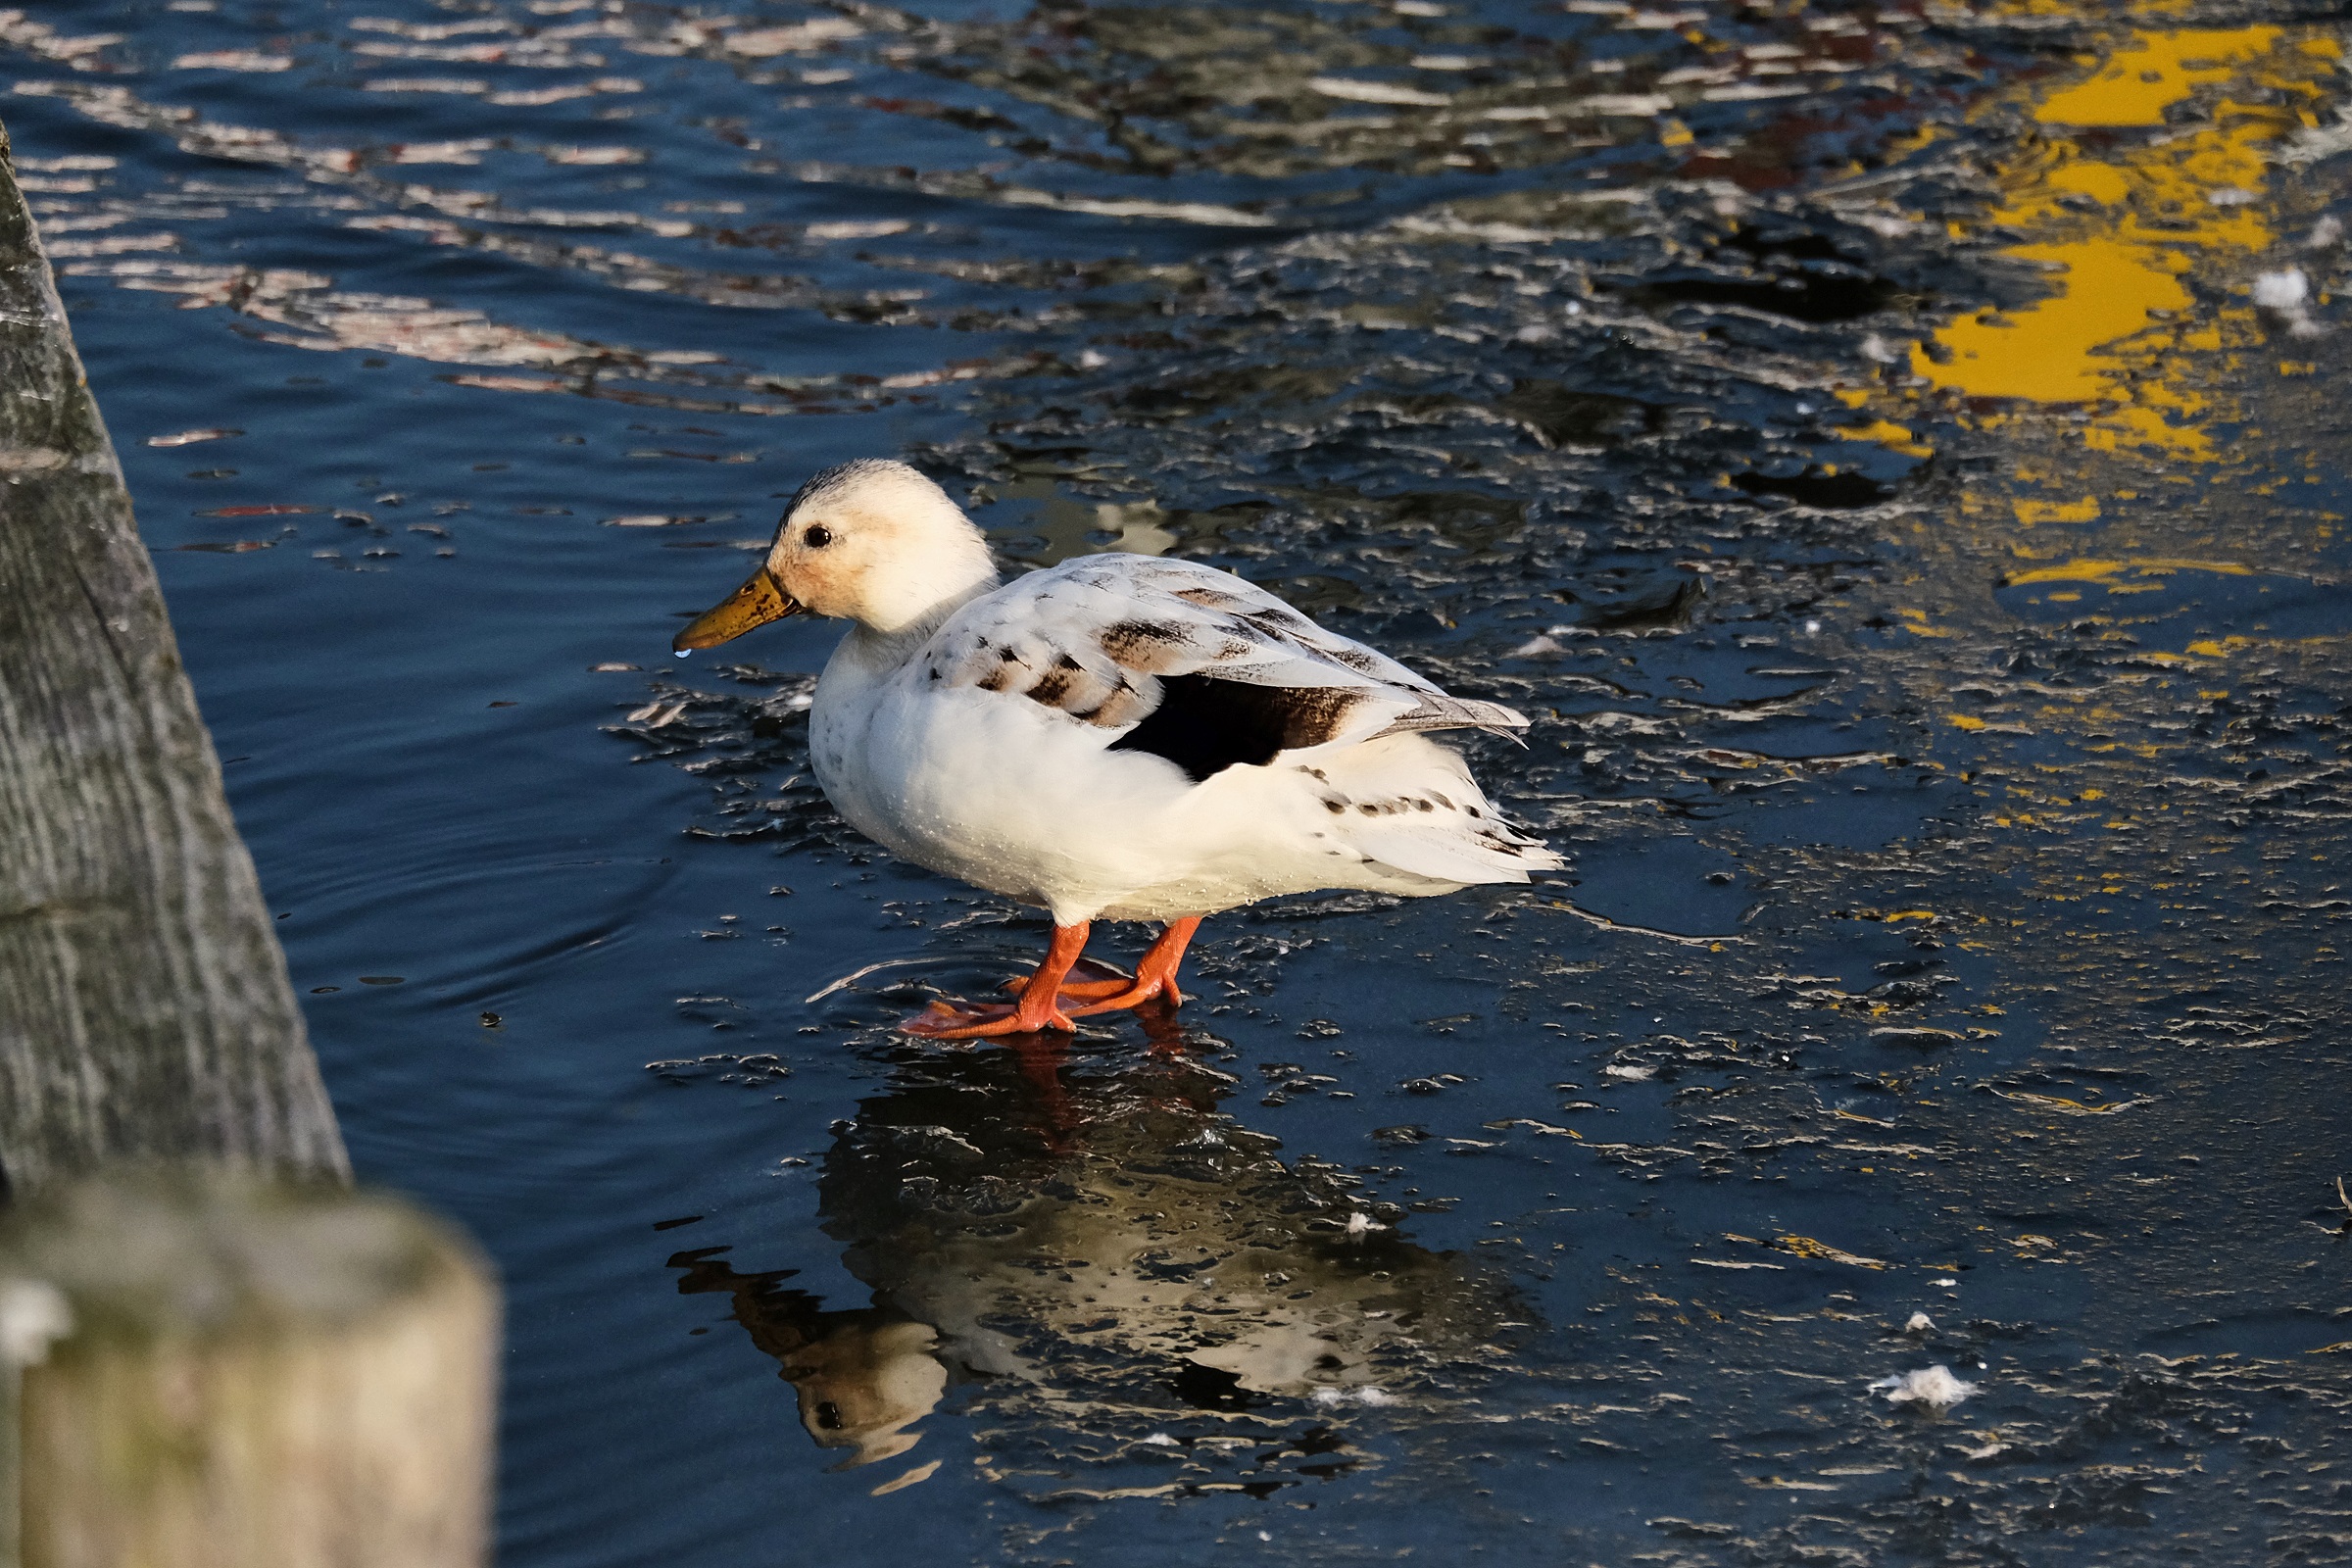
water, nature, cold, winter, bird, wing, frost, wildlife, ice, reflection, beak, frozen, fauna, fun, duck, vertebrate, waterfowl, water bird, mirroring, ducks geese and swans